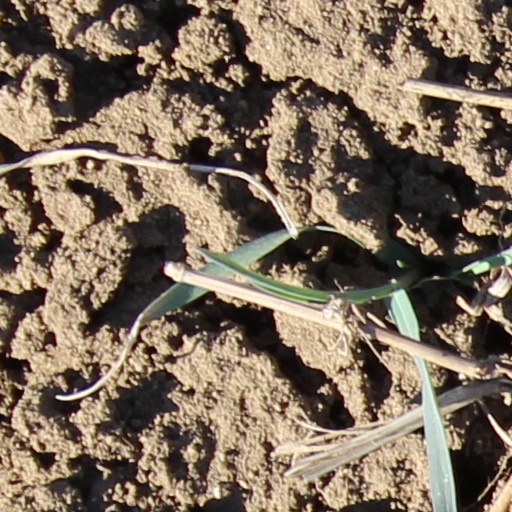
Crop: wheat